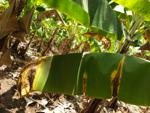
Label: segatoka